John Campbell (footballer, born 1872)

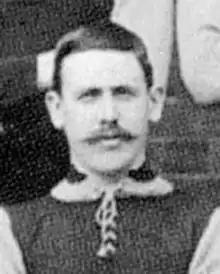

John Campbell (19 August 1872 – 2 December 1947) was a Scottish footballer, who played for Celtic, Aston Villa, Third Lanark and the Scotland national team.